Creamfields (2004 album)

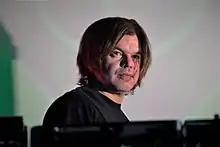
Oakenfold in 2009.

In many ways, "Creamfields" marked a return to the "epic" trance style Oakenfold had popularised in the 1990s on mixes such as "Goa Mix" (1994) and "Perfecto Fluoro" (1996). The opening track is Li Kwan's "Point Zero", albeit in a remixed form known as "Point Zero 2004", is a nod to "Goa Mix", which features the same track as its third track. The second song on the album, "I Found U" by the production duo of music producer Mike Burns and Mark Lewis known as Interstate, was later released as a single and made a big impact among fans, reaching number one in several countries. The song was written for the album and had not previously been released. The pace is slightly increased with Duran & Aytek’s "First Sight", which has Balearic influences. The "typically uplifting elements of trance" are brought into the mix with "Clear Blue" from Markus Schulz presents Elevation, whose beat has been described as "infectious". Paul Oakenfold's mix of Carlos Vives's "Como Tu" was described as "delicious combination of worldbeat chant and dancefloor drama," and "truly symphonic in feel. Fundamentally trance in sound, it’s structured in a very progressive way. The subtle nuances of this track would be lost in a big arena but emphasised in a small club." By the appearance of "12" by Tilt, the mix reaches strong progressive trance territory with a slightly darker twist. Like the aforementioned "Goa Mix" and "Perfecto Fluoro", film dialogue also appears the album, here in the shape of Quivver's "Space Manoeuvres", which contains samples of speech from the 1998 movie "Dark City".